Describe the emotion expressed in this image:  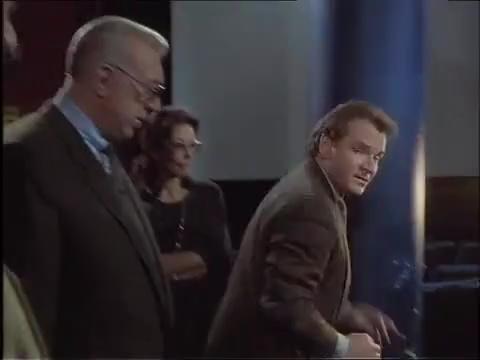
This person displays Suffering, valence and arousal with low intensity.